Uriel Bachrach

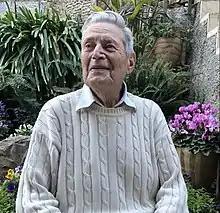

Uriel Bachrach (born 1926) is a German-born Israeli molecular biologist and professor at the Hebrew University of Jerusalem. He is best known for his work on the physiology and function of naturally occurring polyamines. He was also a founding member of Hemed, the Israeli Science Corps, which developed munitions and weapons for the State of Israel prior to its founding as a state in 1948.